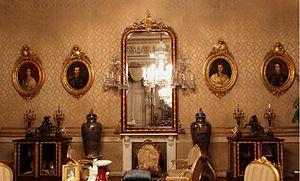
Le Palais national d'Ajuda, ou Palais de Notre-Dame d'Ajuda, est un monument national portugais, situé dans la paroisse d'Ajuda, à Lisbonne.